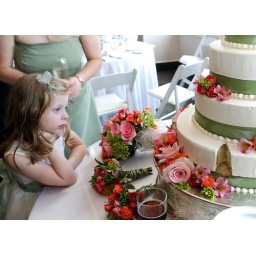
Cake Dreams - girl and wedding cake by Chris Moseley